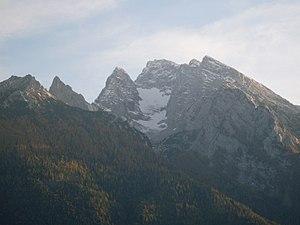
Le Hochkalter est un sommet des Alpes de Berchtesgaden culminant à 2 607 m d'altitude dans le land de Bavière dans le Sud de l'Allemagne.